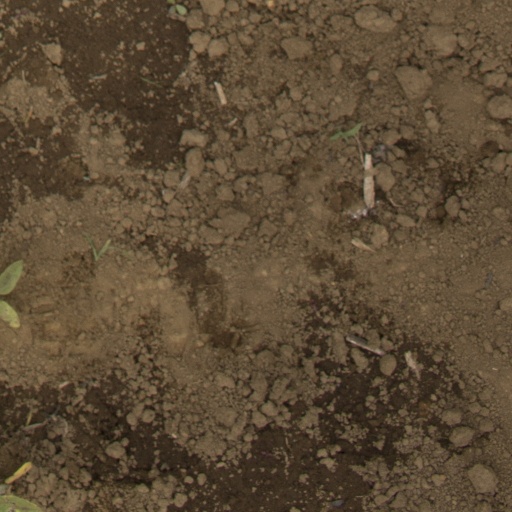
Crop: Jerusalem artichoke